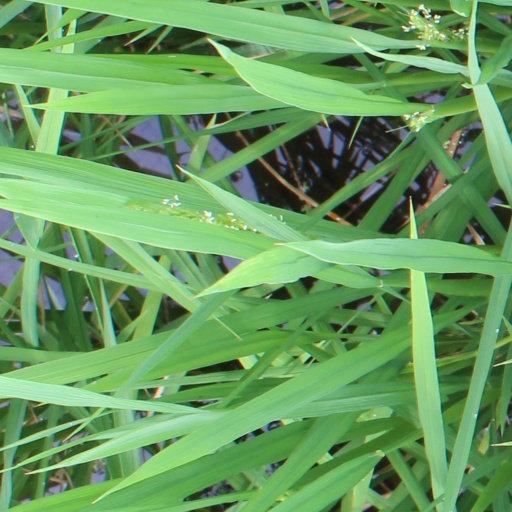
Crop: rice